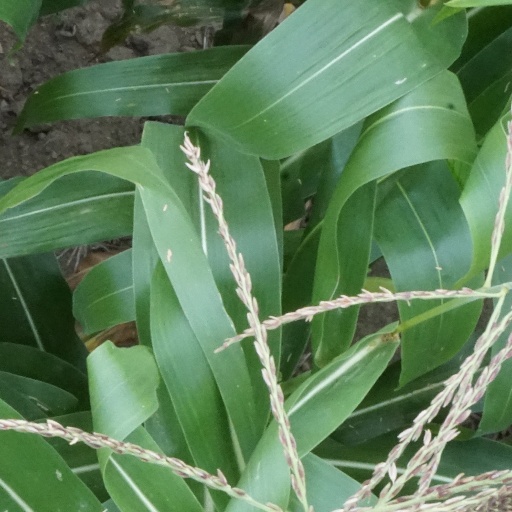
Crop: maize; corn